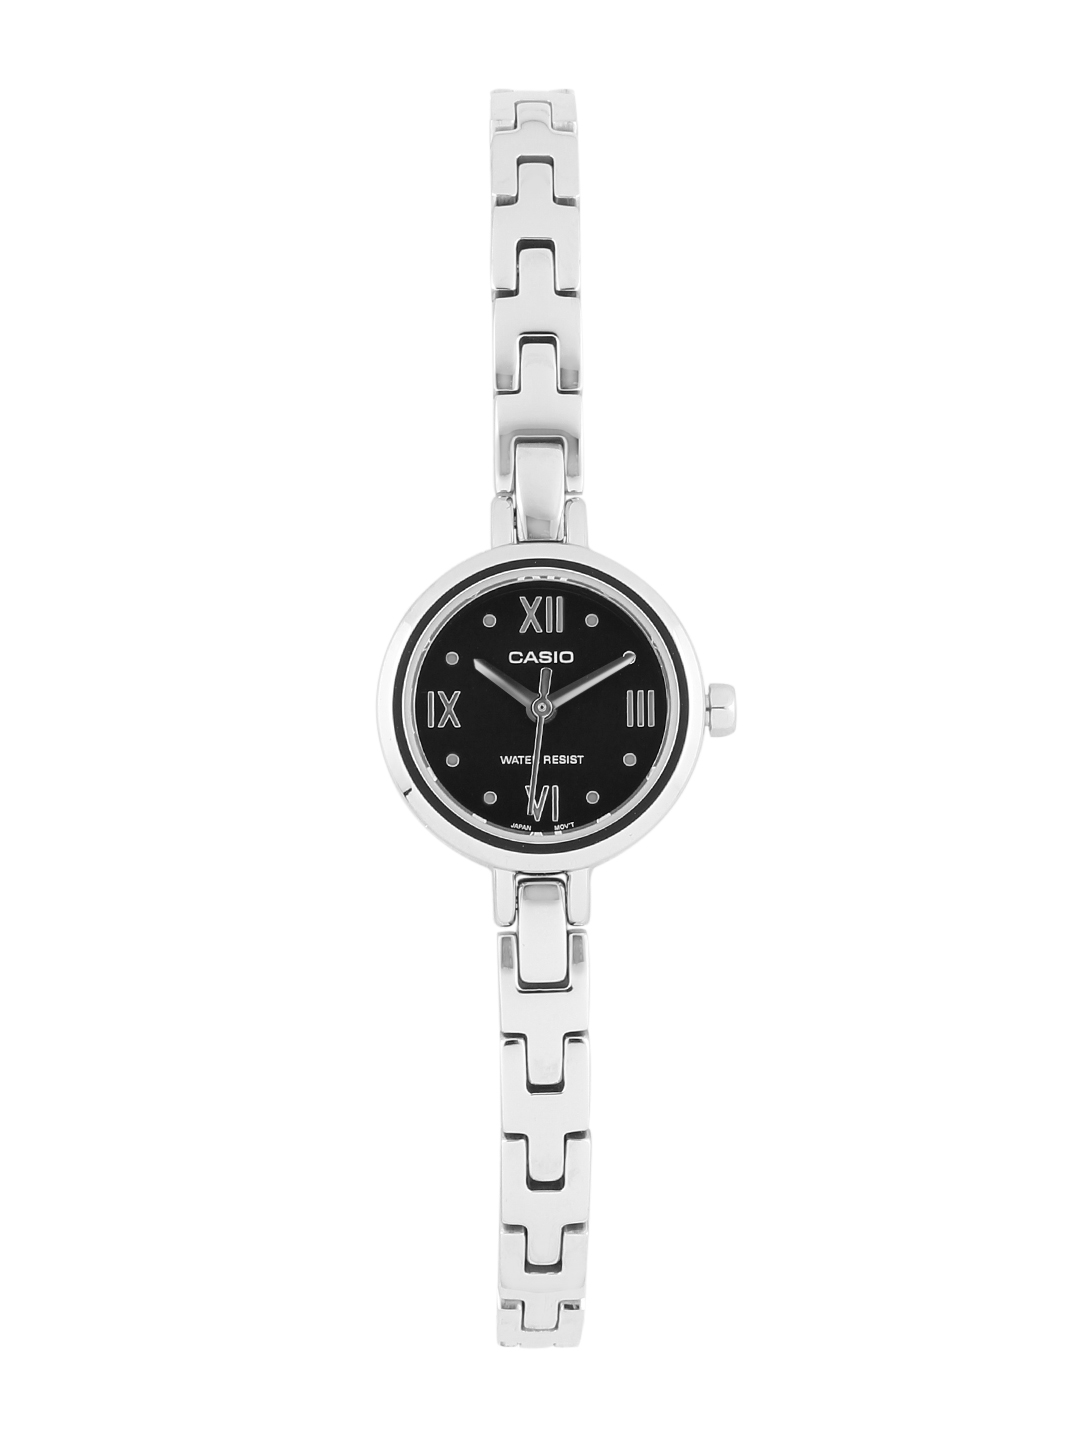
CASIO ENTICER Women Black Dial Analogue Watch A654
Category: Accessories / Watches / Watches
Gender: Women
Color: Black
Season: Winter 2016
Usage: Casual